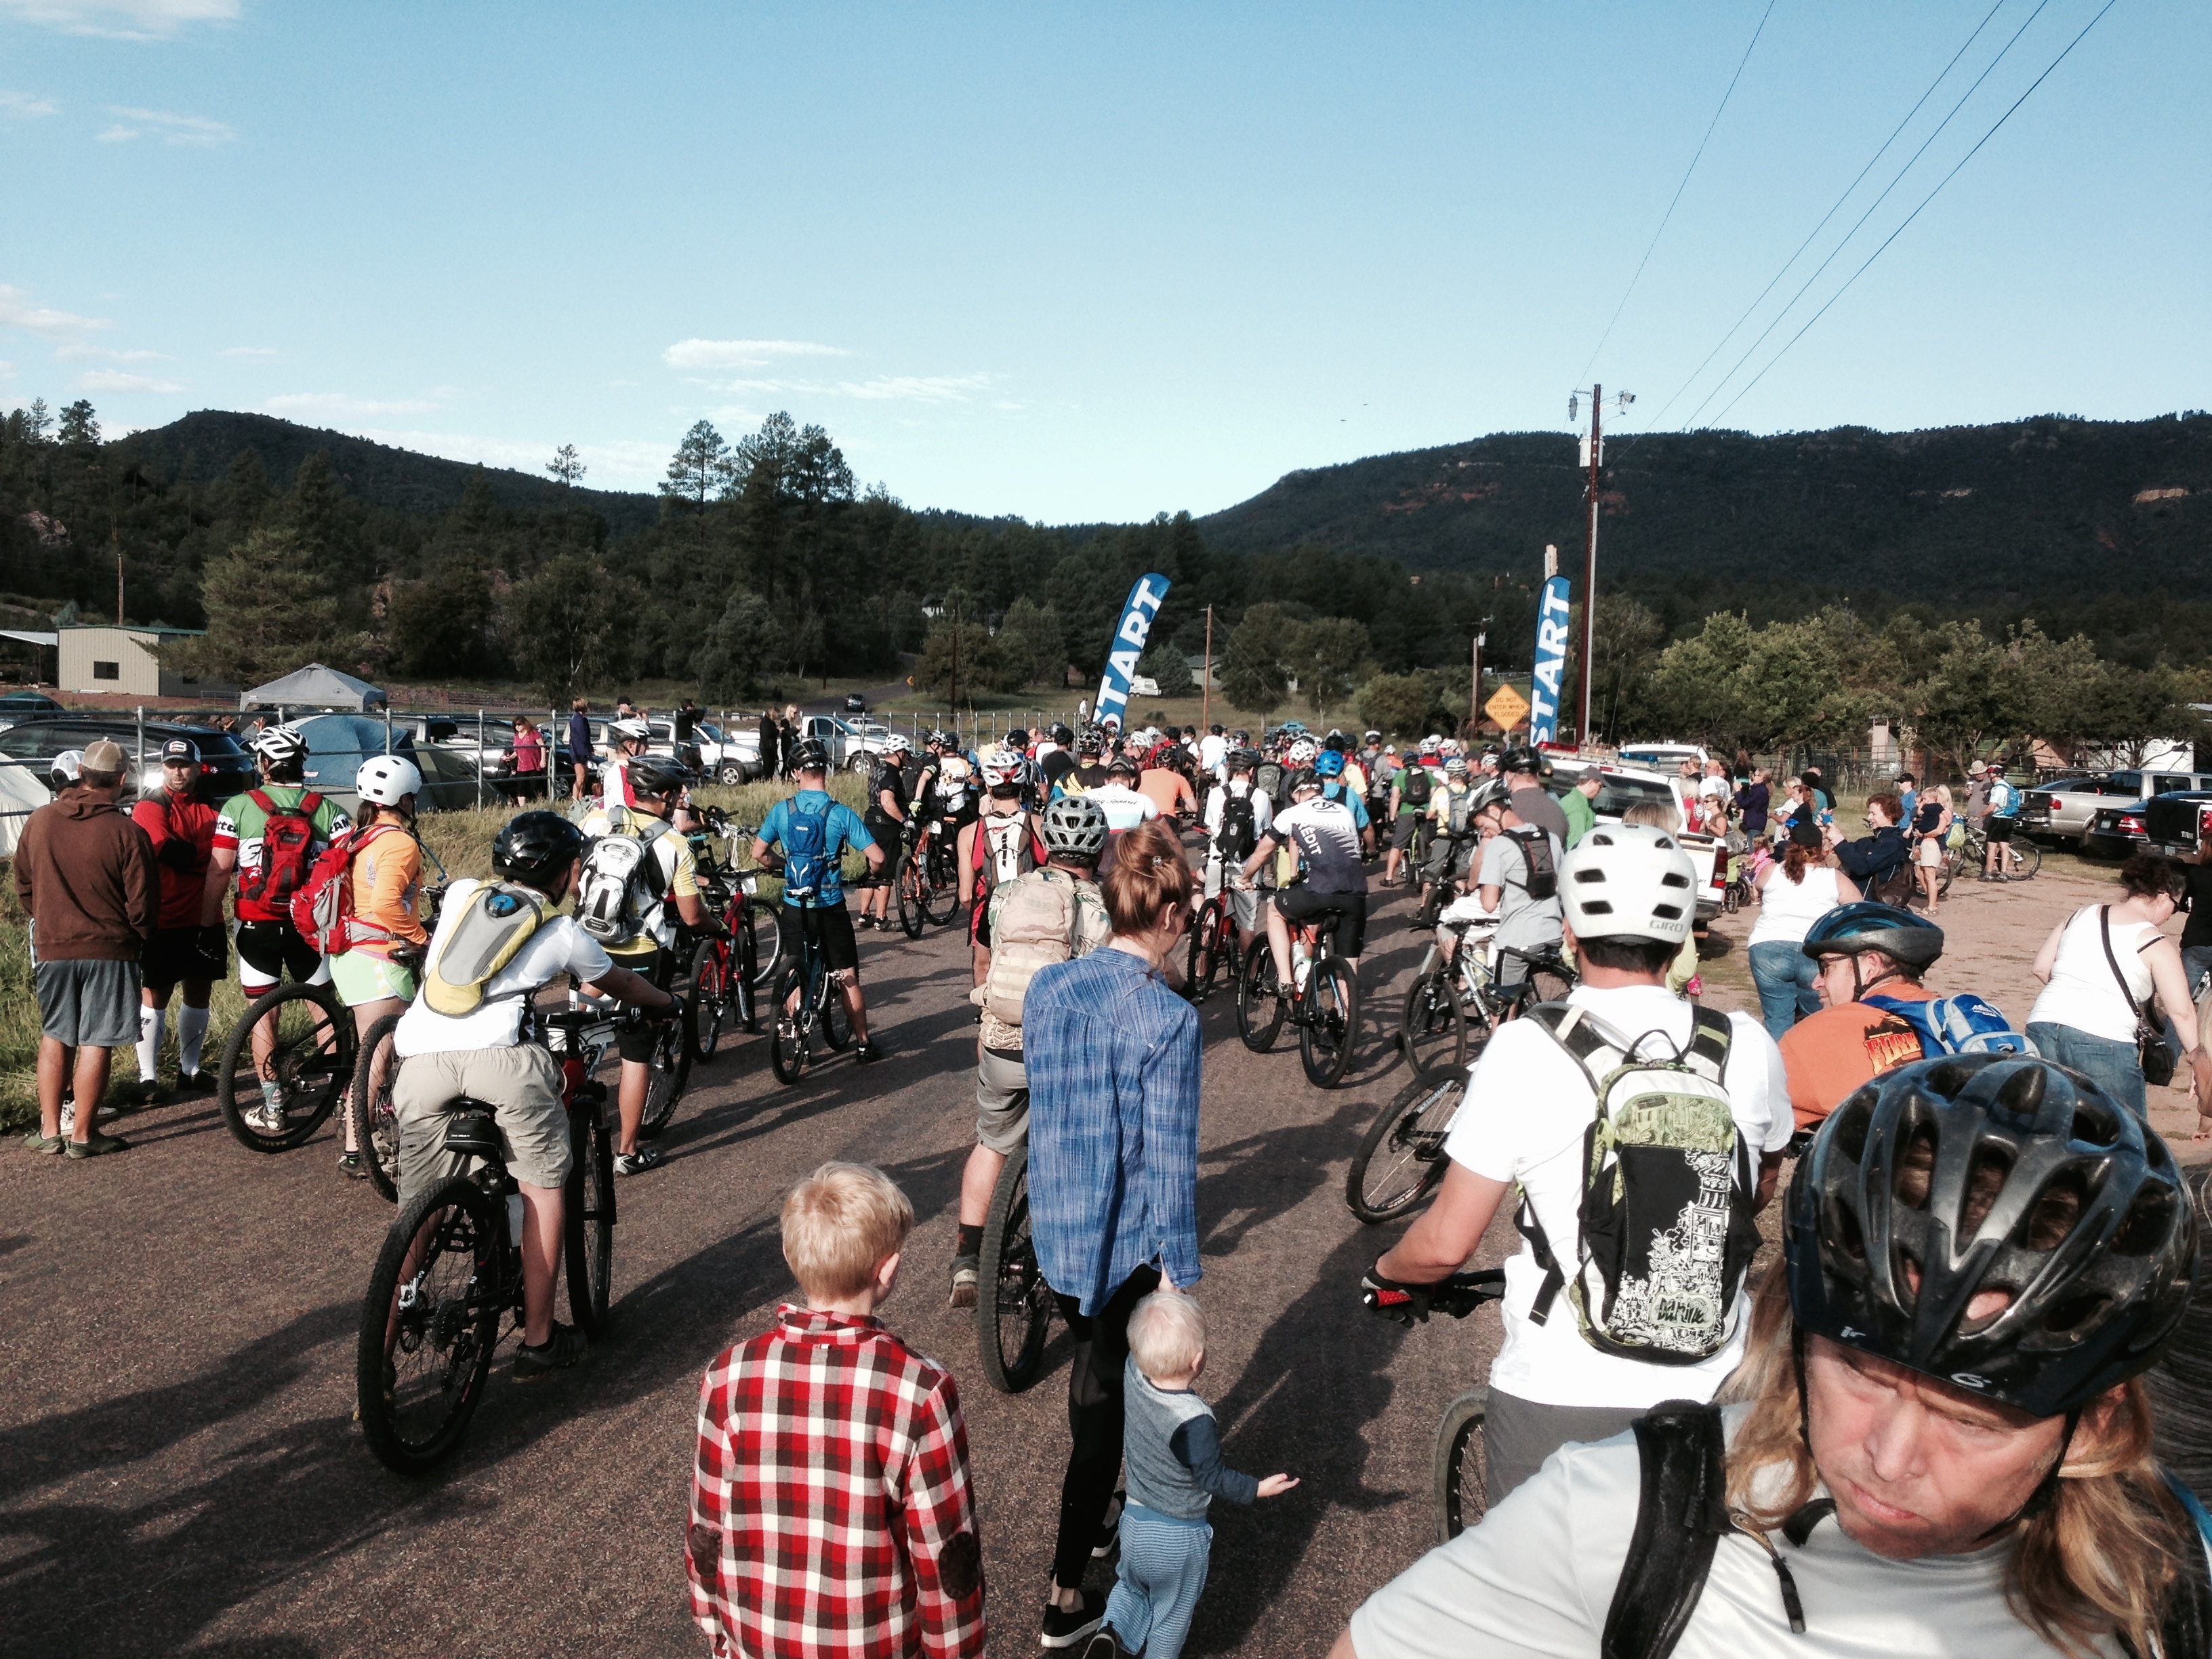
people, crowd, vehicle, tourism, race, tours, endurance sports